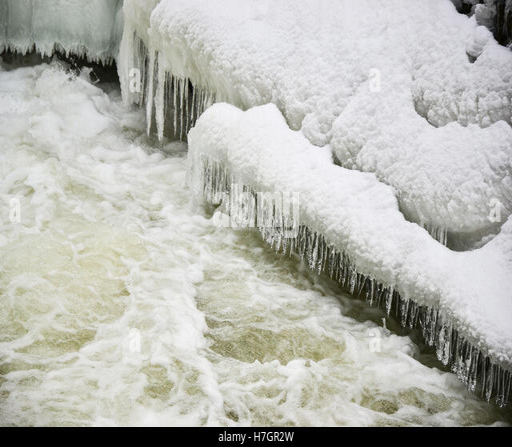
frozen water on the river at the dam